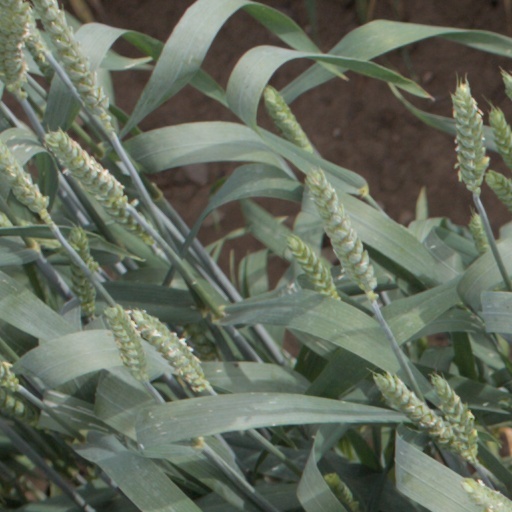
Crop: wheat